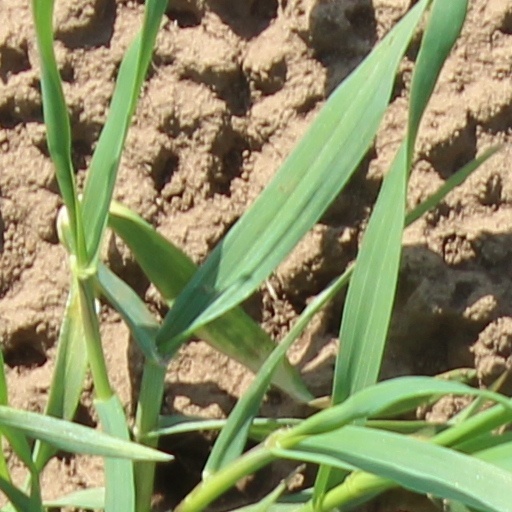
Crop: wheat